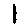
Label: 1